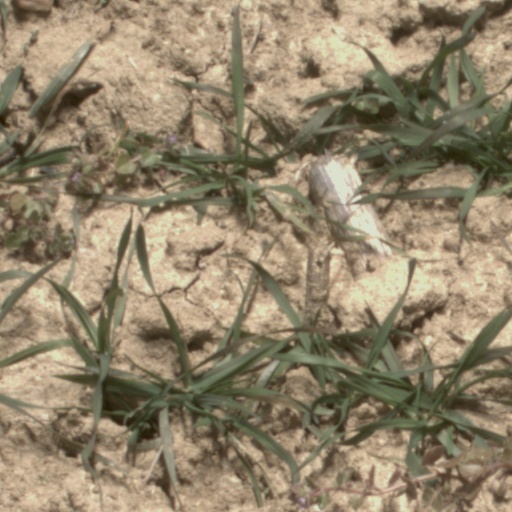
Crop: wheat